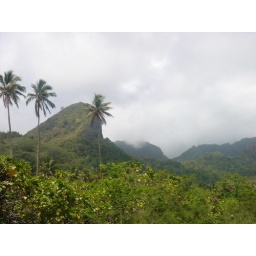
Low cloud over the mountains